Redditt

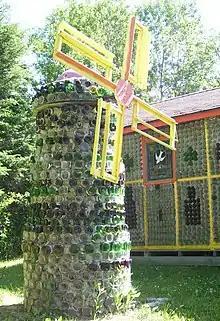
The windmill at the Redditt bottle house

Redditt is home to the Bottle House, a set of fantasy-themed structures designed and built by Hank and Myrtle Deverell in the 1970s. According to the owners, the attraction took approximately 25,000 bottles and 1,000 pounds of mortar to build and the Deverells spent approximately 1,750 hours building it.